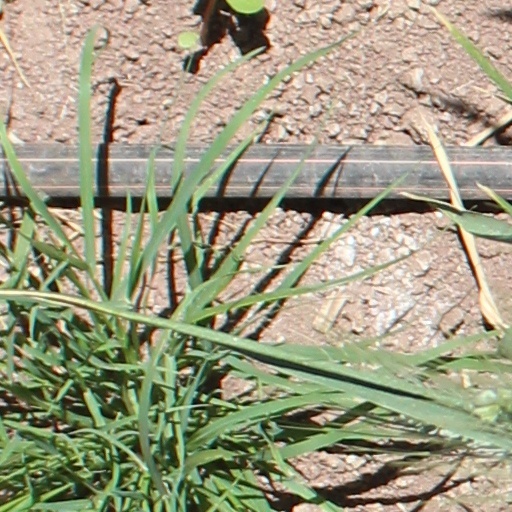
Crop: wheat